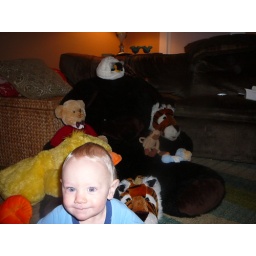
Came down in AM to stuff animal pig pile!